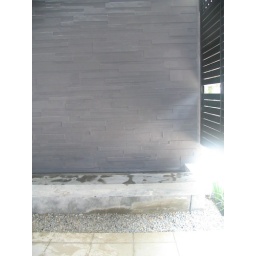
feature wall &amp;amp; water trough bathed in sunlight